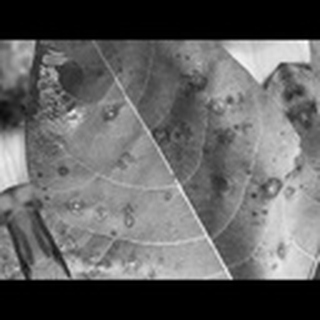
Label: cotton_target_spot